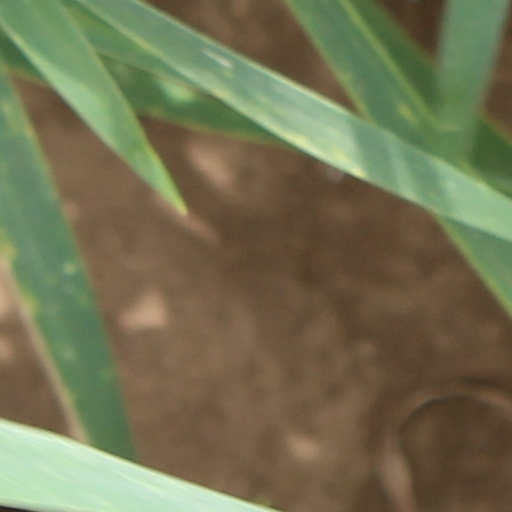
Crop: wheat